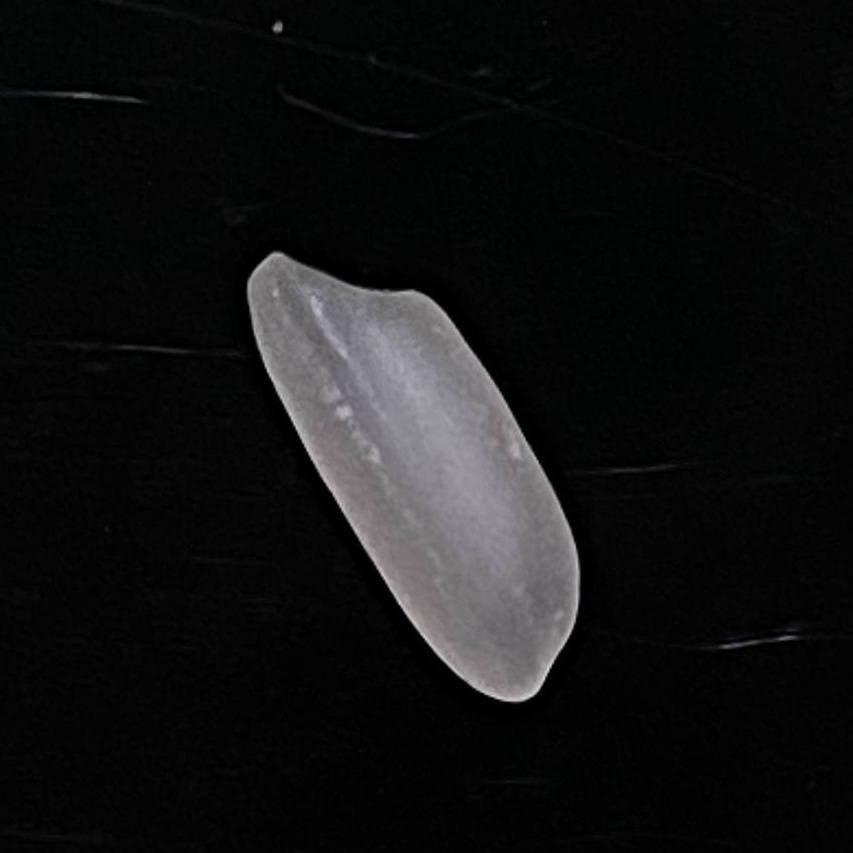
Rice variety: Subol_Lota